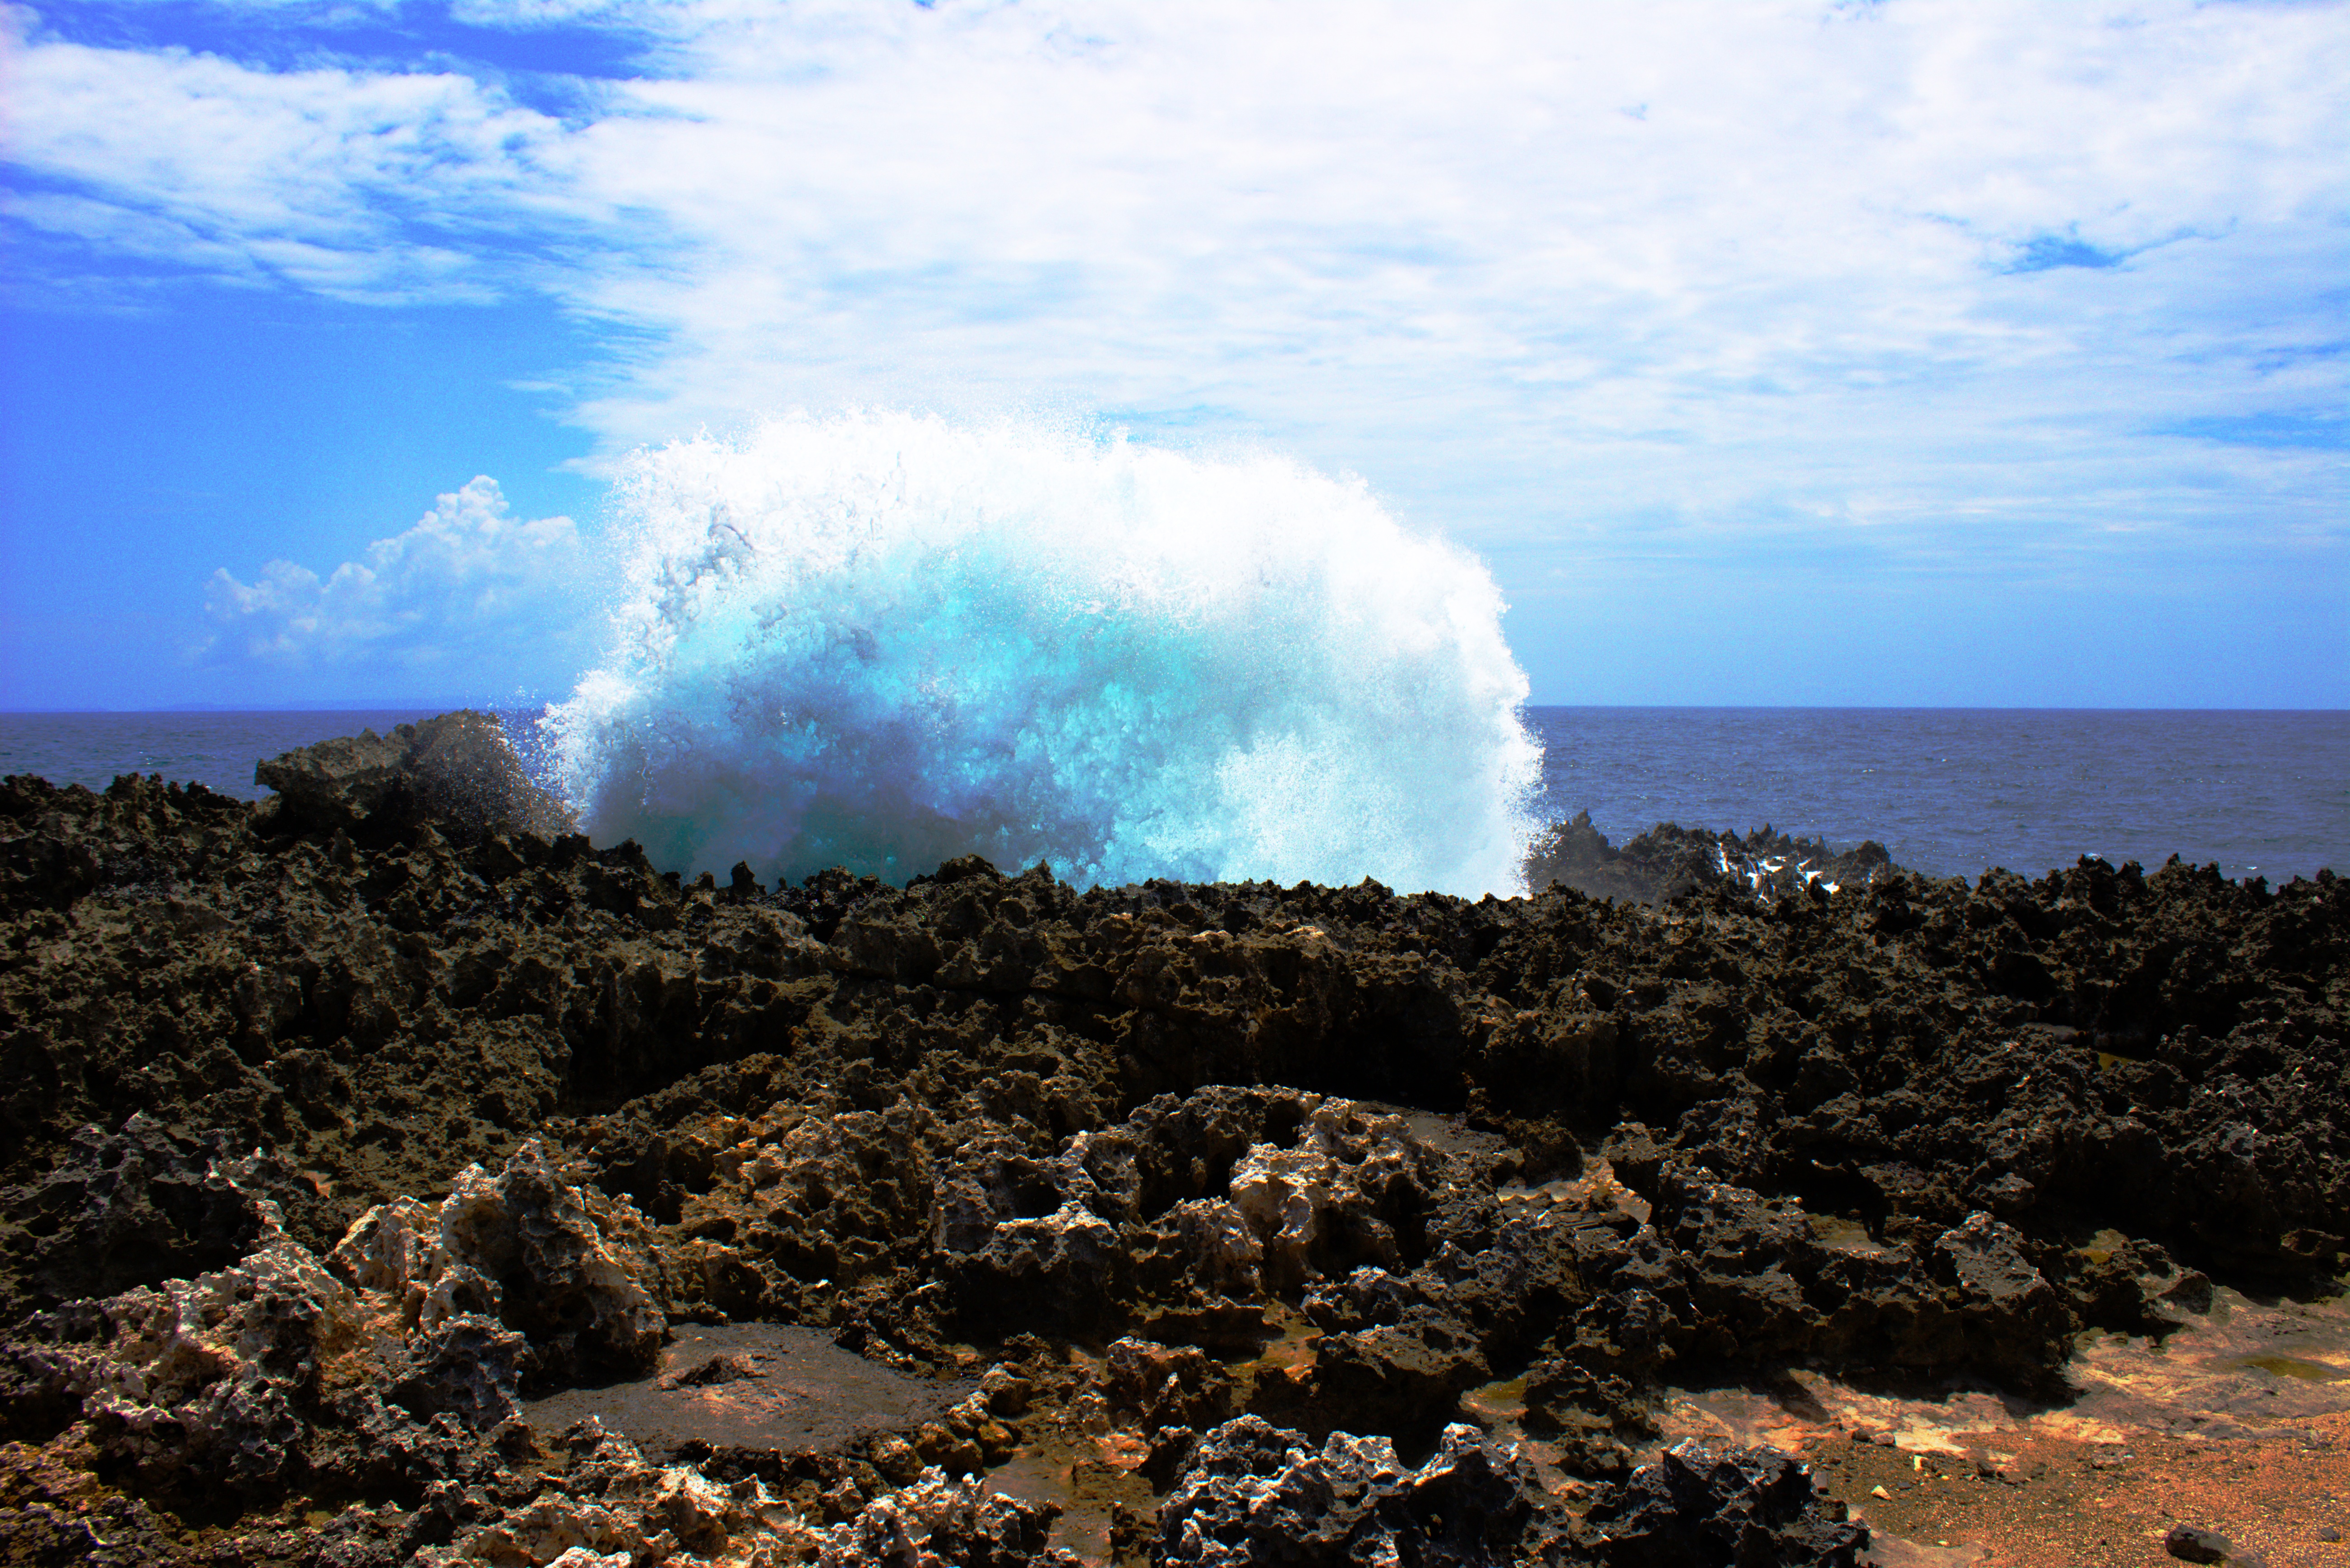
beach, sea, coast, rock, ocean, horizon, cloud, shore, wave, soil, body of water, ecosystem, landform, natural environment, geographical feature, wind wave, volcanic landform